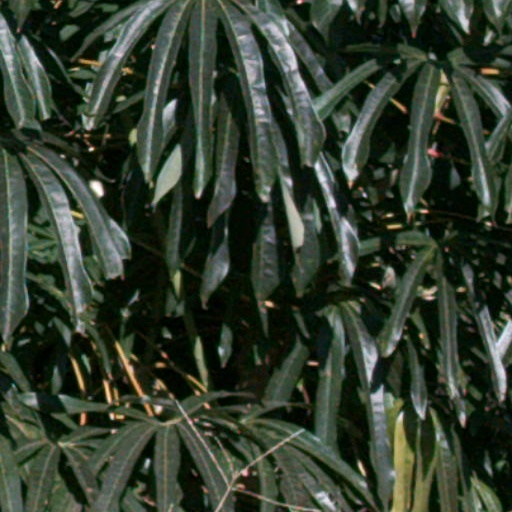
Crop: cassava